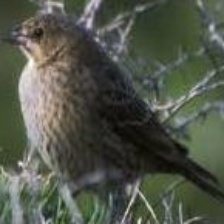
Species: BROWN HEADED COWBIRD
Scientific name: MOLOTHRUS ATER